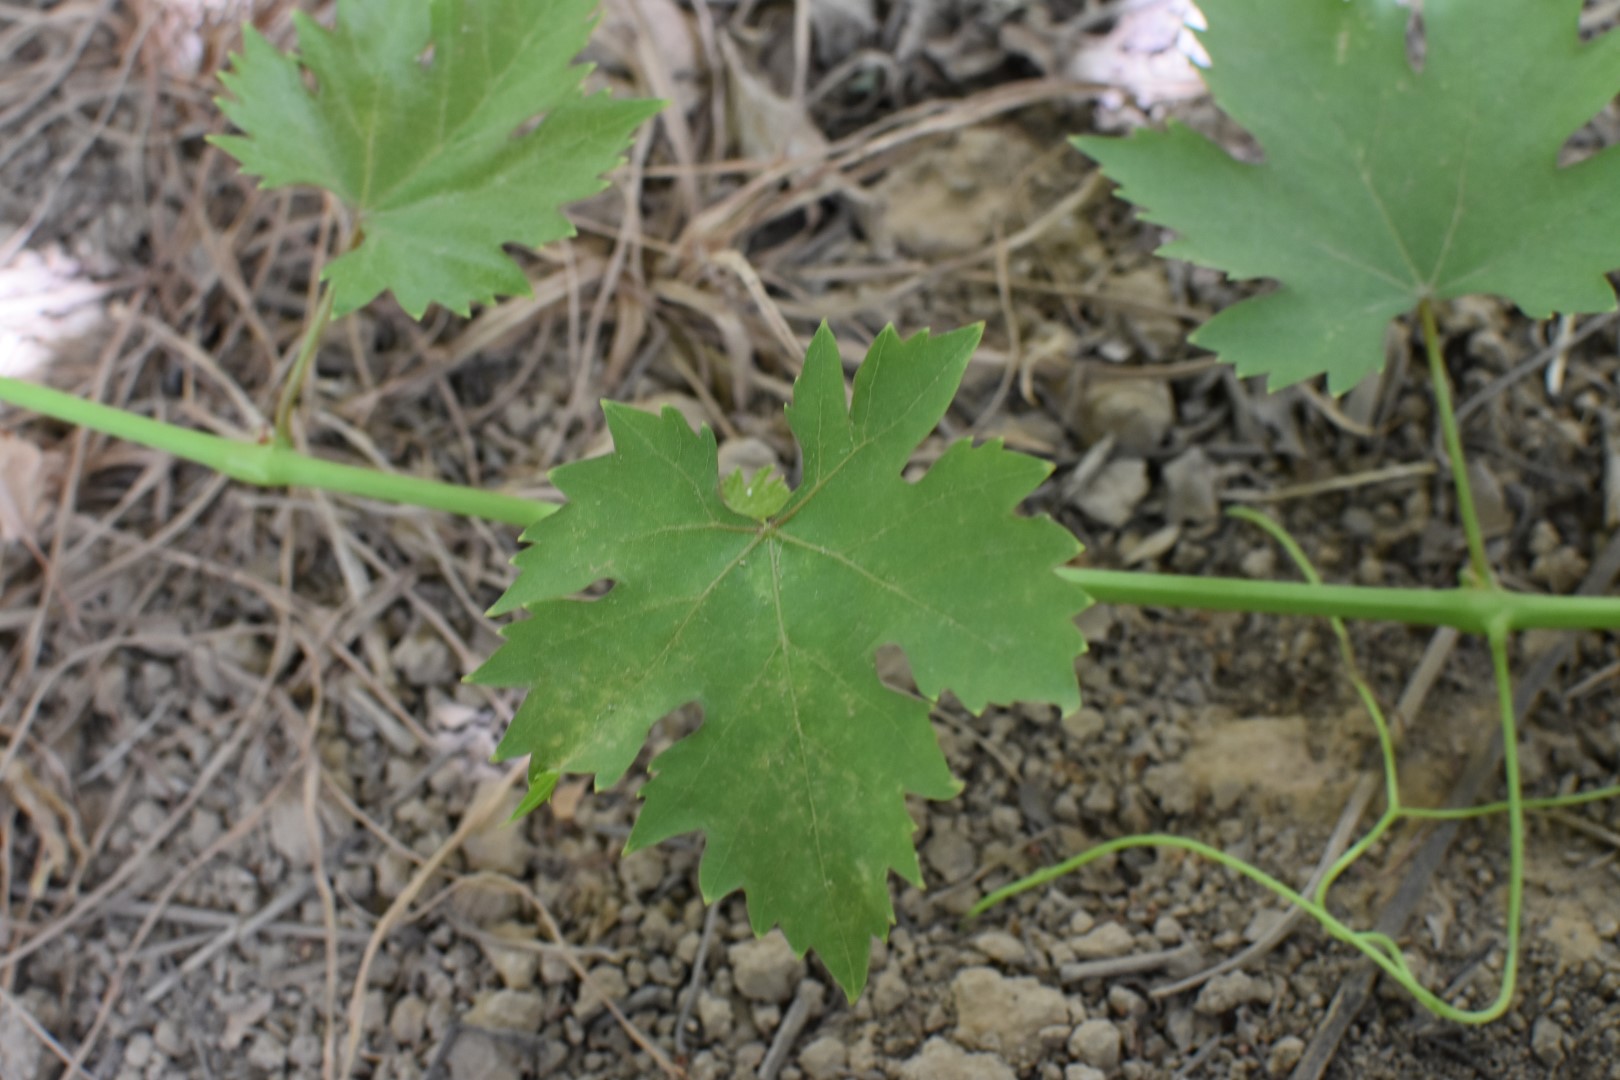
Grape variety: Riasi